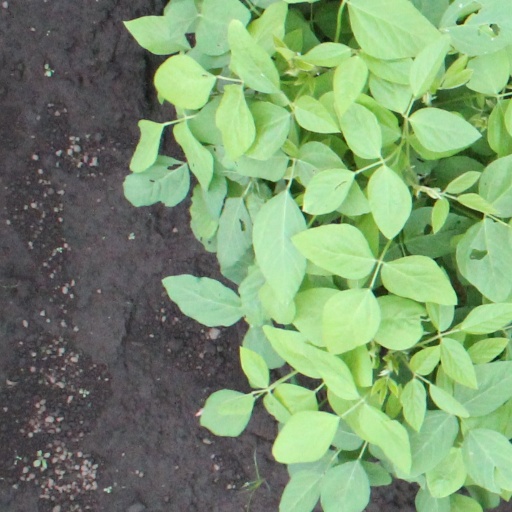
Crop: soybean